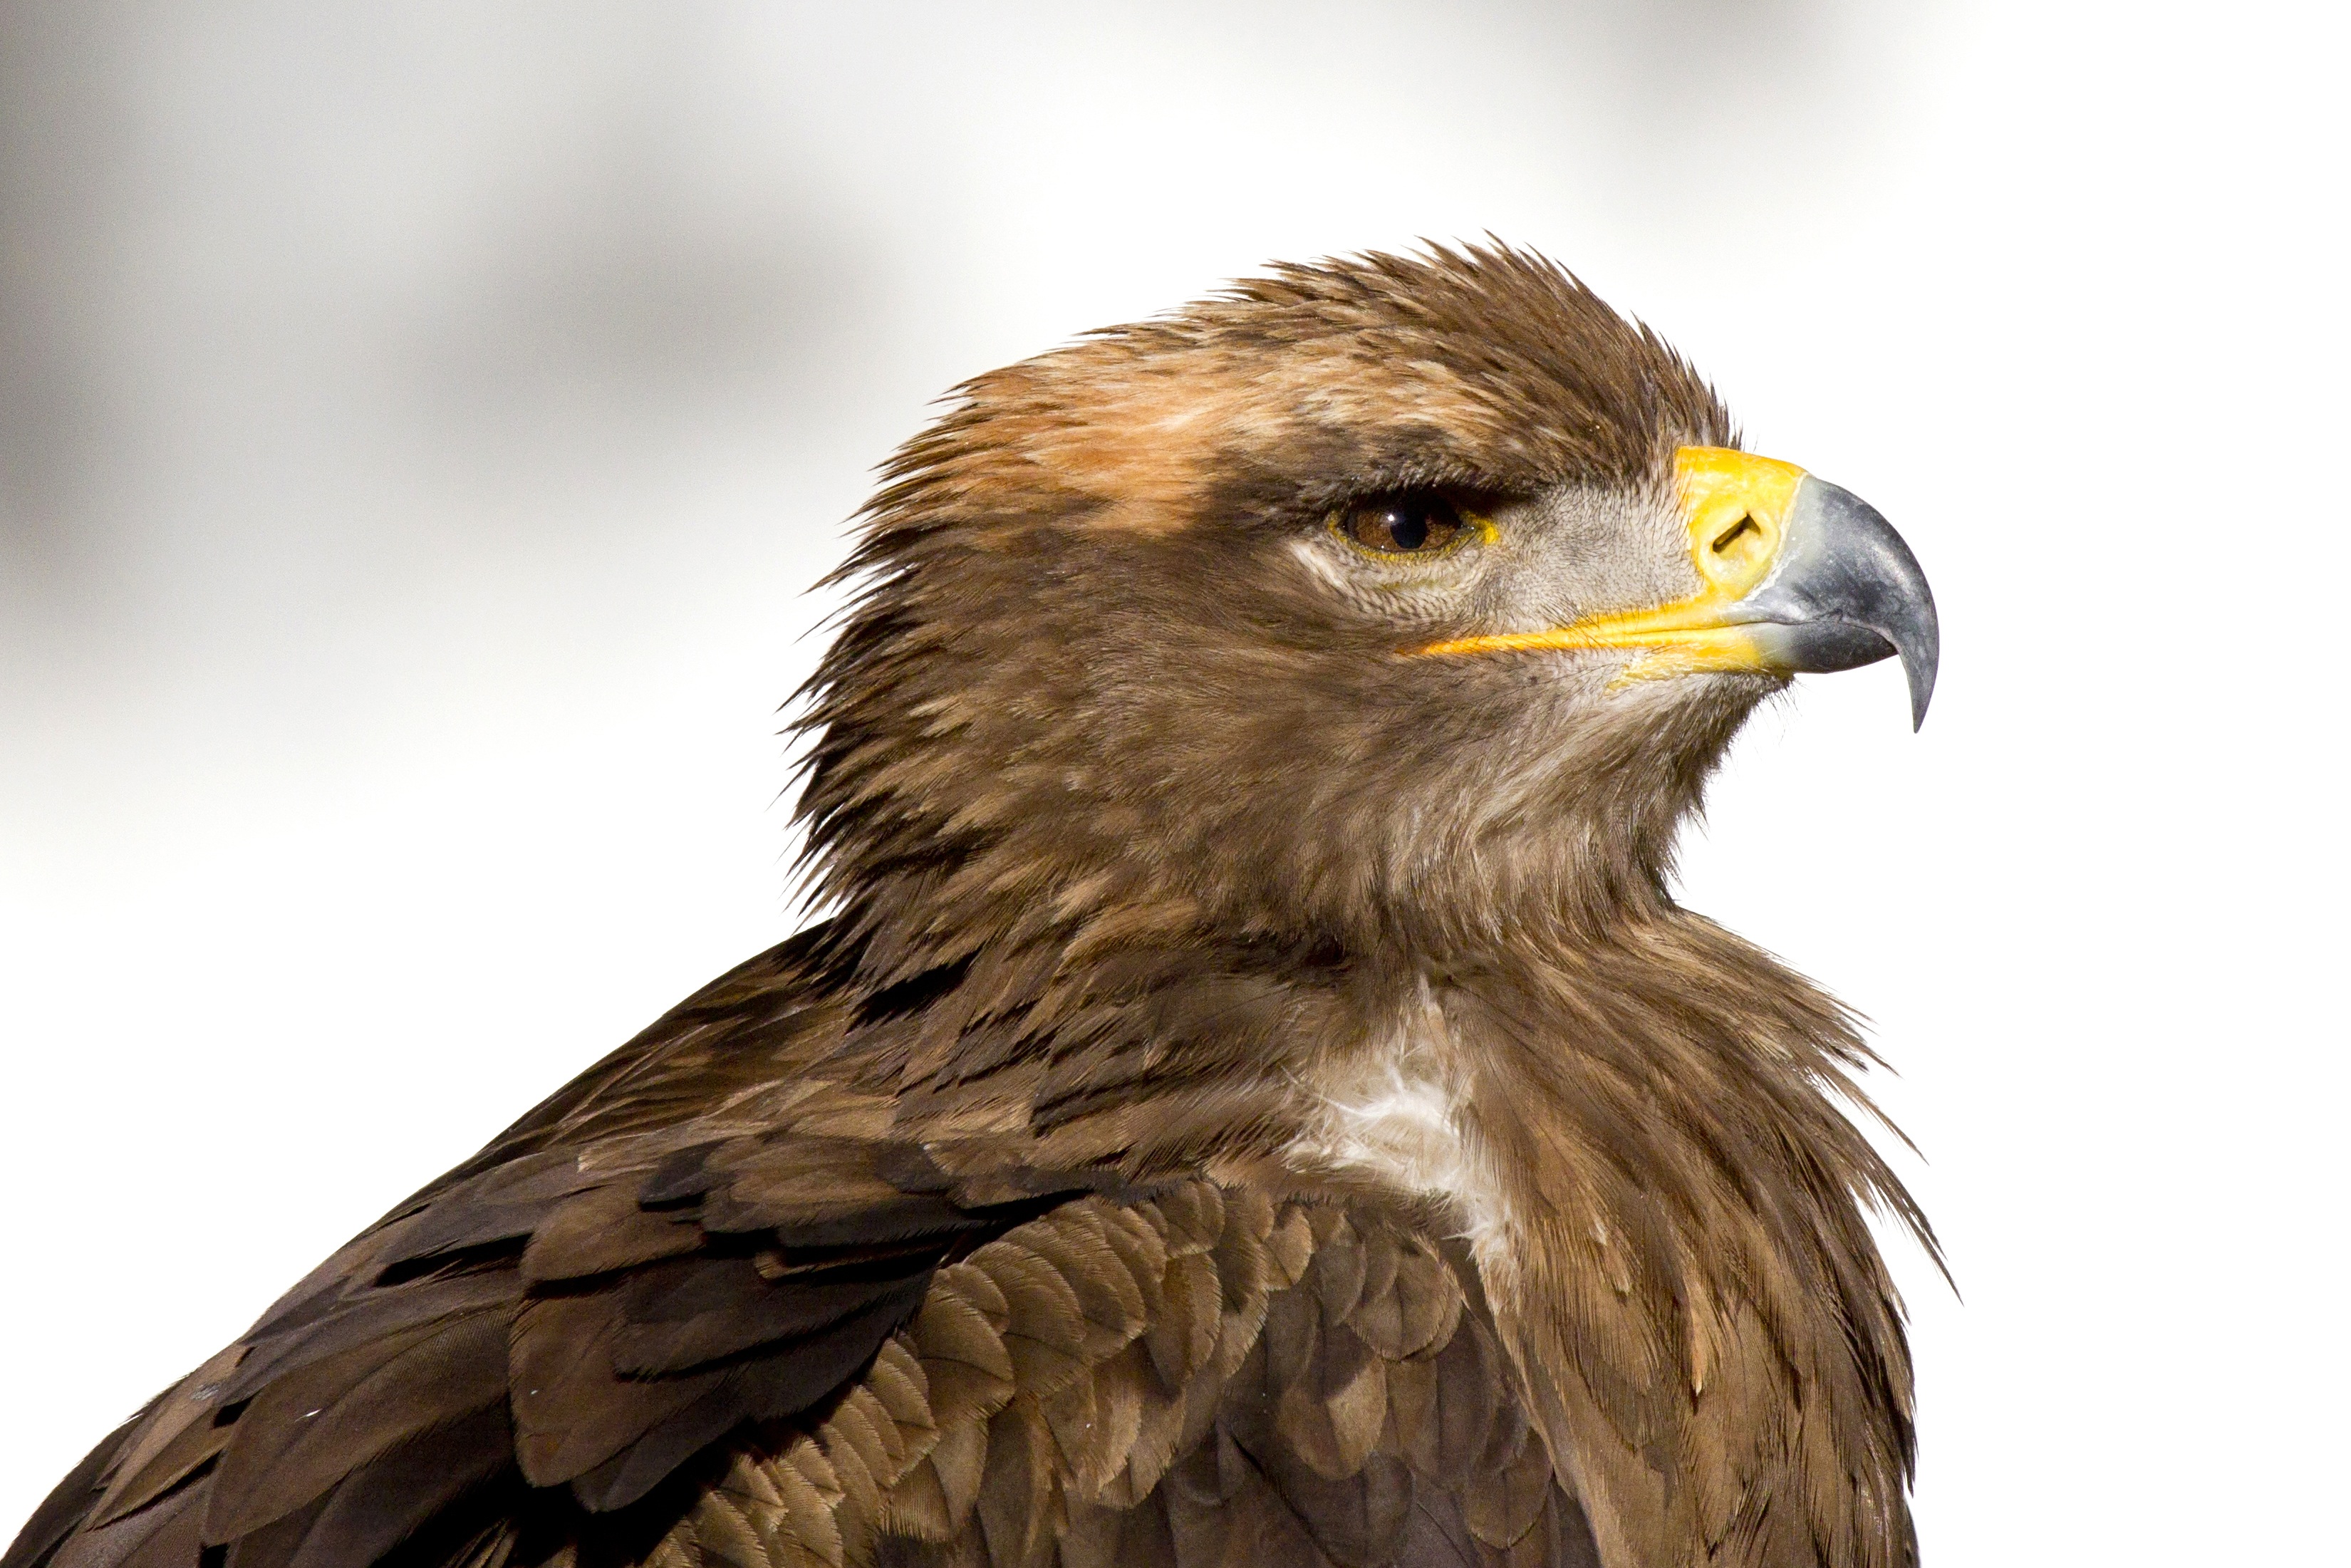
bird, wing, wildlife, zoo, beak, eagle, hawk, fauna, bird of prey, bald eagle, vertebrate, falcon, buzzard, steenarend, accipitriformes